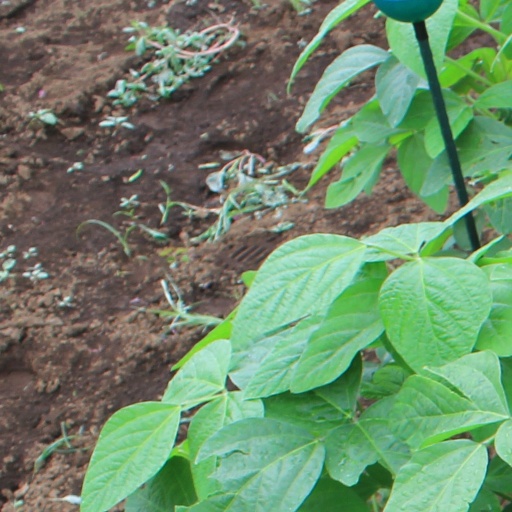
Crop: soybean